Nerthus

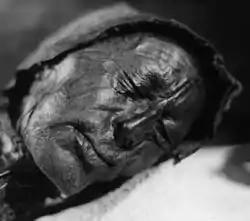
The face of the Tollund Man, a well-preserved ritually deposited bog body found in Denmark and dated to the fourth century BC

Known as bog bodies, numerous well-preserved human remains have been found in peat bogs in Northern Europe. Like the wagons interred in peat bogs discussed above, these bodies were intentionally and ritually placed. Various scholars have linked Tacitus's description of drowned slaves in a "lake" as a reference to the interment of human corpses in peat bogs. For example, according to archaeologist Peter Vilhelm Glob: